Bristol Mum Festival

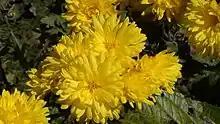
Chrysanthemum flowers

The Bristol Mum Festival is an annual festival in Bristol, Connecticut which includes a Mum Parade in Connecticut. The festival celebrates chrysanthemums, formerly a major product of the town, and was first held on Sunday, October 7, 1962. Opening ceremonies kicked off the celebration, now known as the Bristol Mum Festival. Amidst the floral carpet of the former Bristol Nurseries on Chippens Hill. Ralph Joerres, the first Chairman of the Festival opened the festivities inviting everyone to the first Open House events which were welcoming Bristolites to the American Clock & Watch Museum, Bristol Water Company and the newly remodeled North Side Bank & Trust Company. The members of the Chamber of Commerce and City of Bristol officials assembled a list of activities to take place over six days. They wanted to focus on the positive things happening in Bristol.